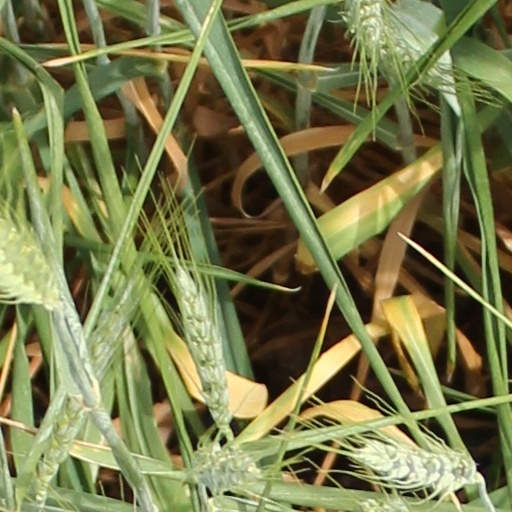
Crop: wheat